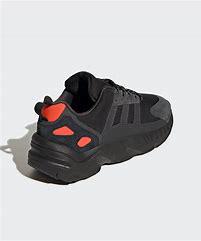
Brand: Adidas
Model: ZX 22 Boost